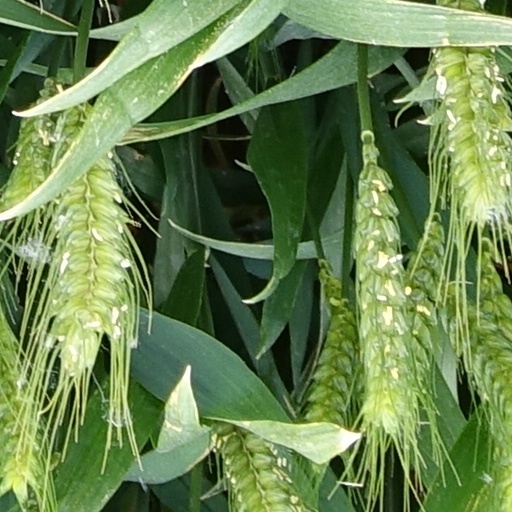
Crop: wheat